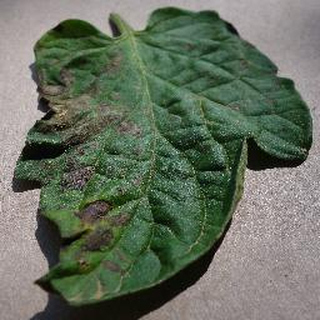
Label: tomato_early_blight